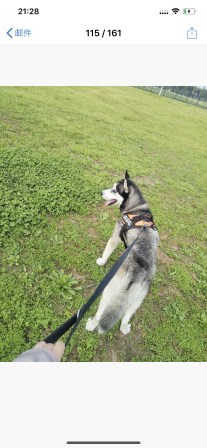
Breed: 1160-n000003-Siberian_husky